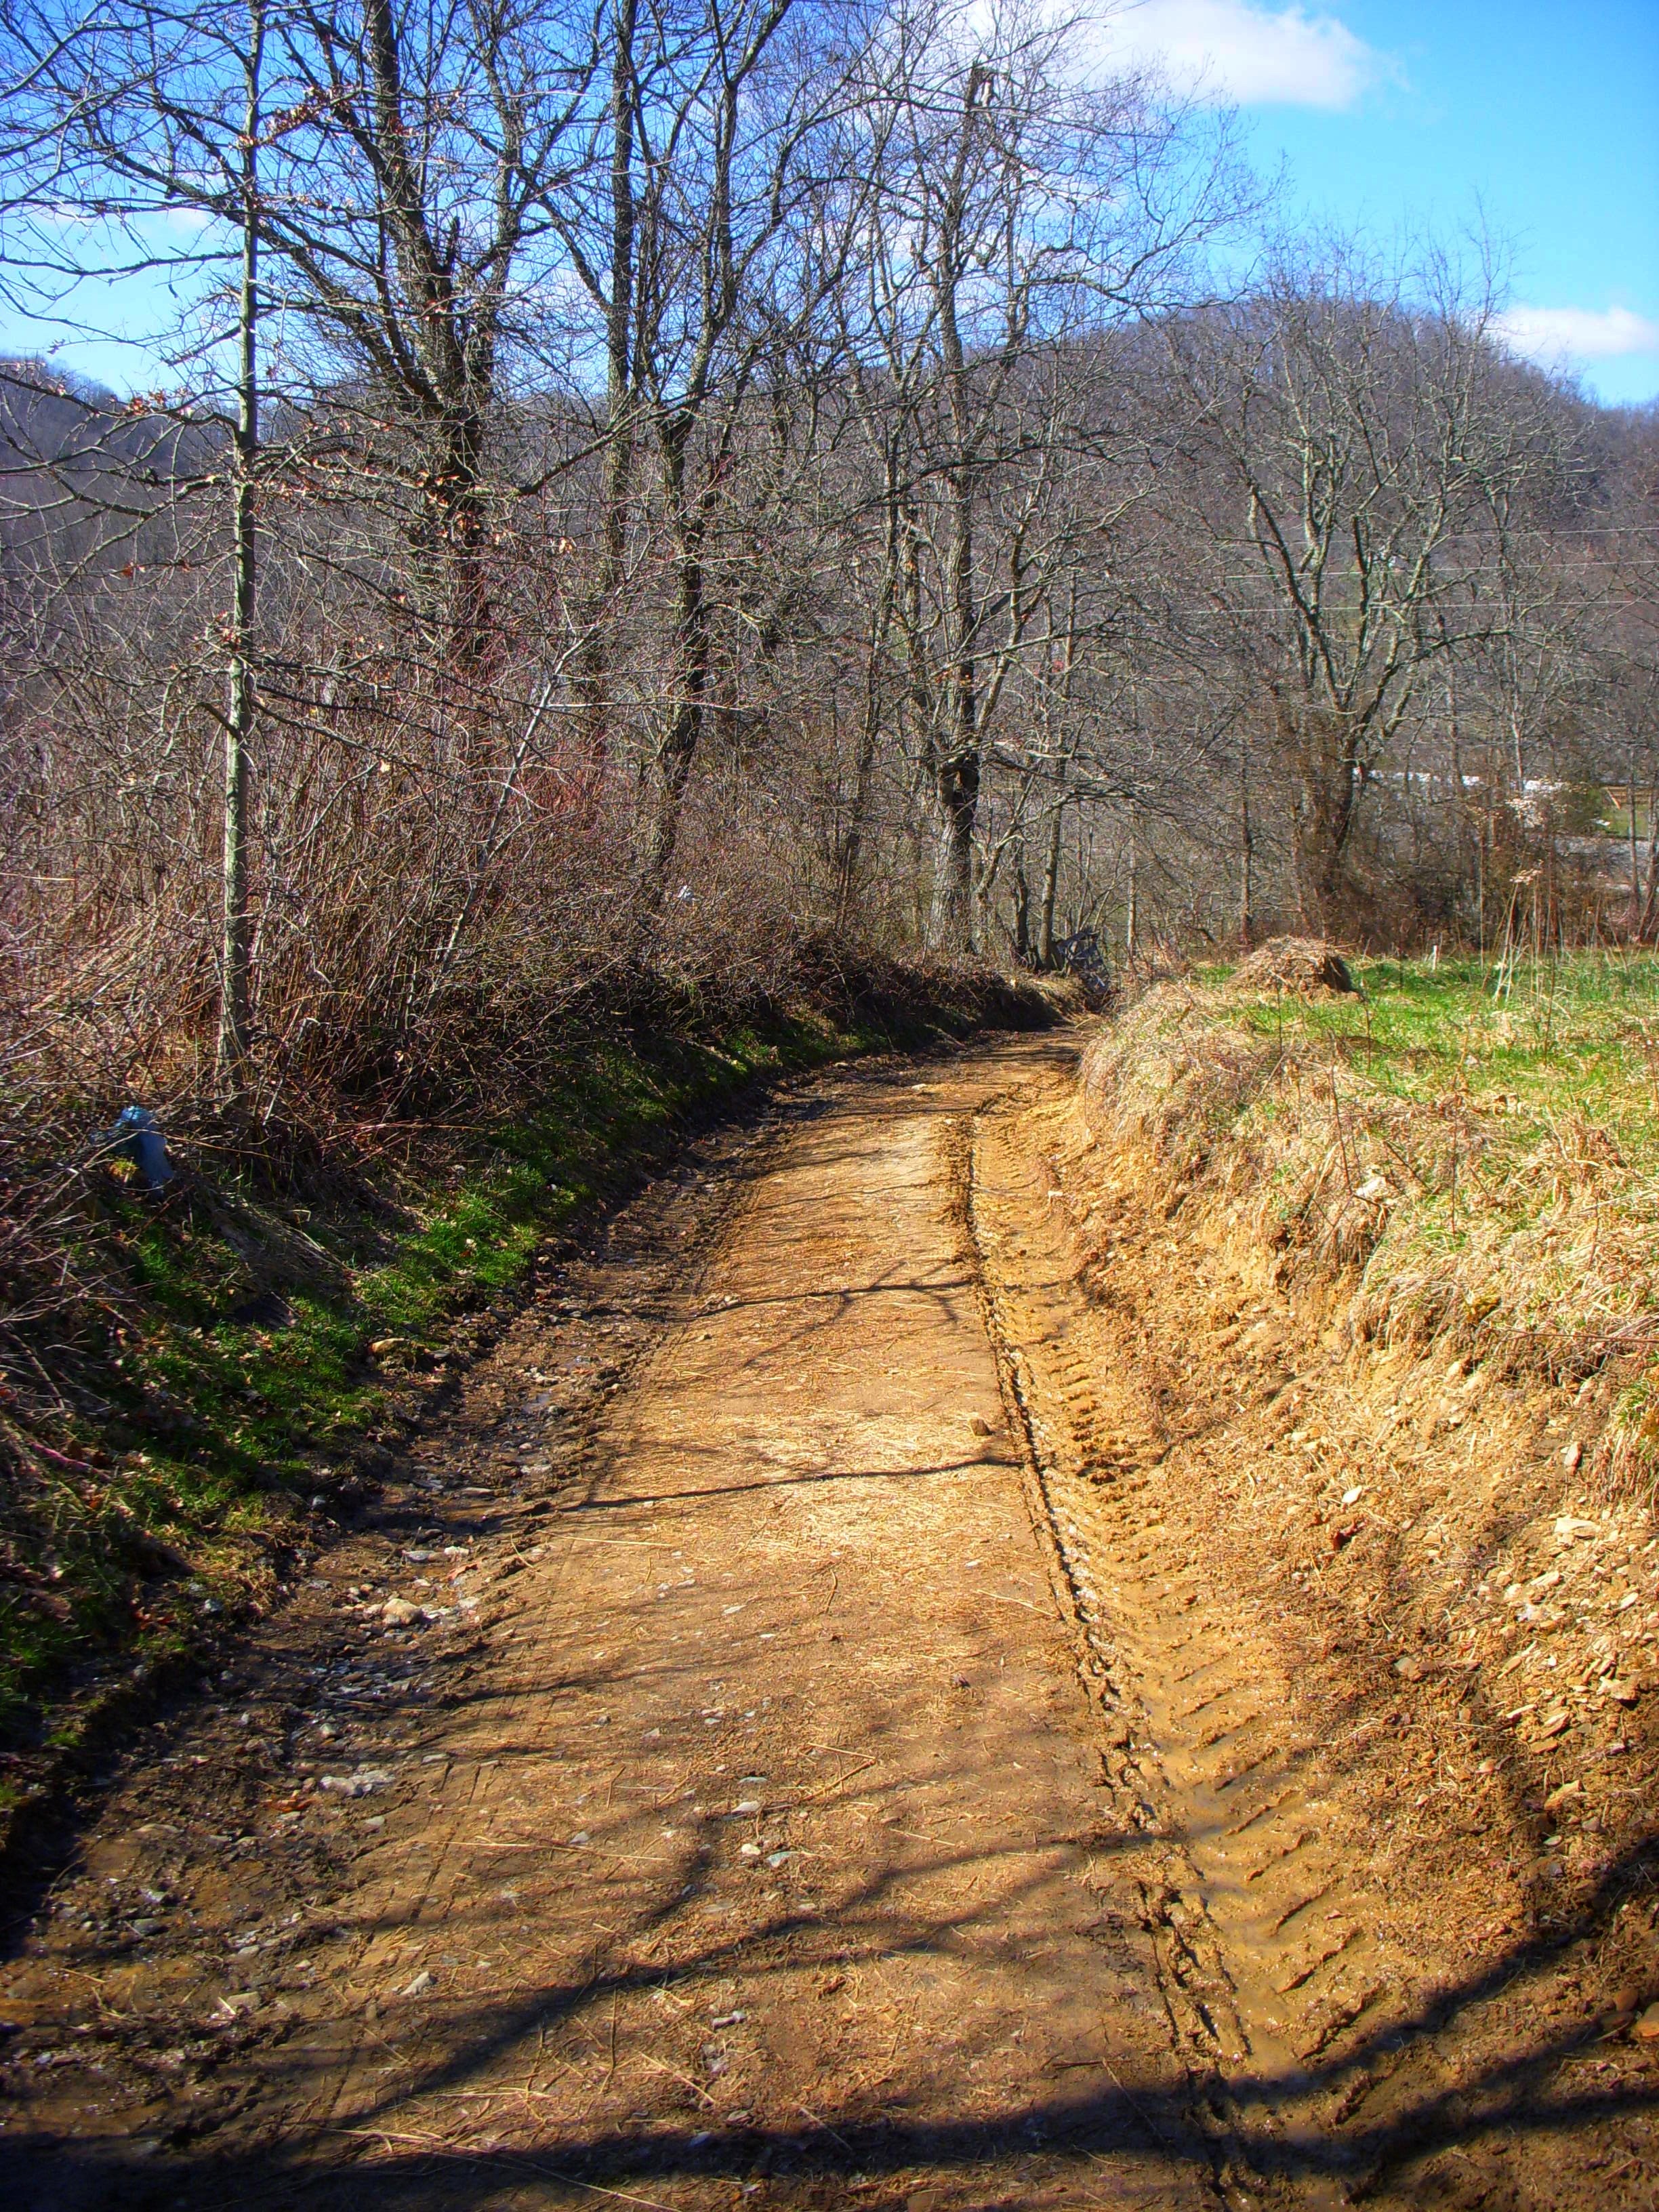
landscape, tree, wilderness, road, trail, country, country road, travel, dirt road, rural, autumn, soil, ridge, waterway, outdoors, geology, infrastructure, woodland, rural area